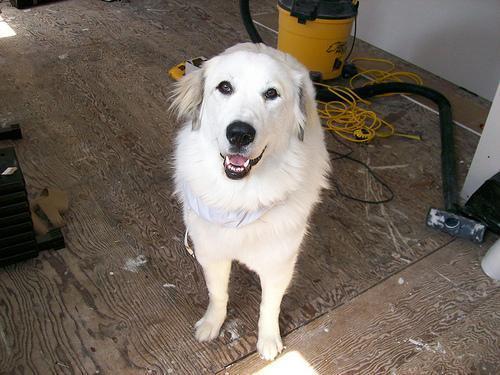
great pyrenees